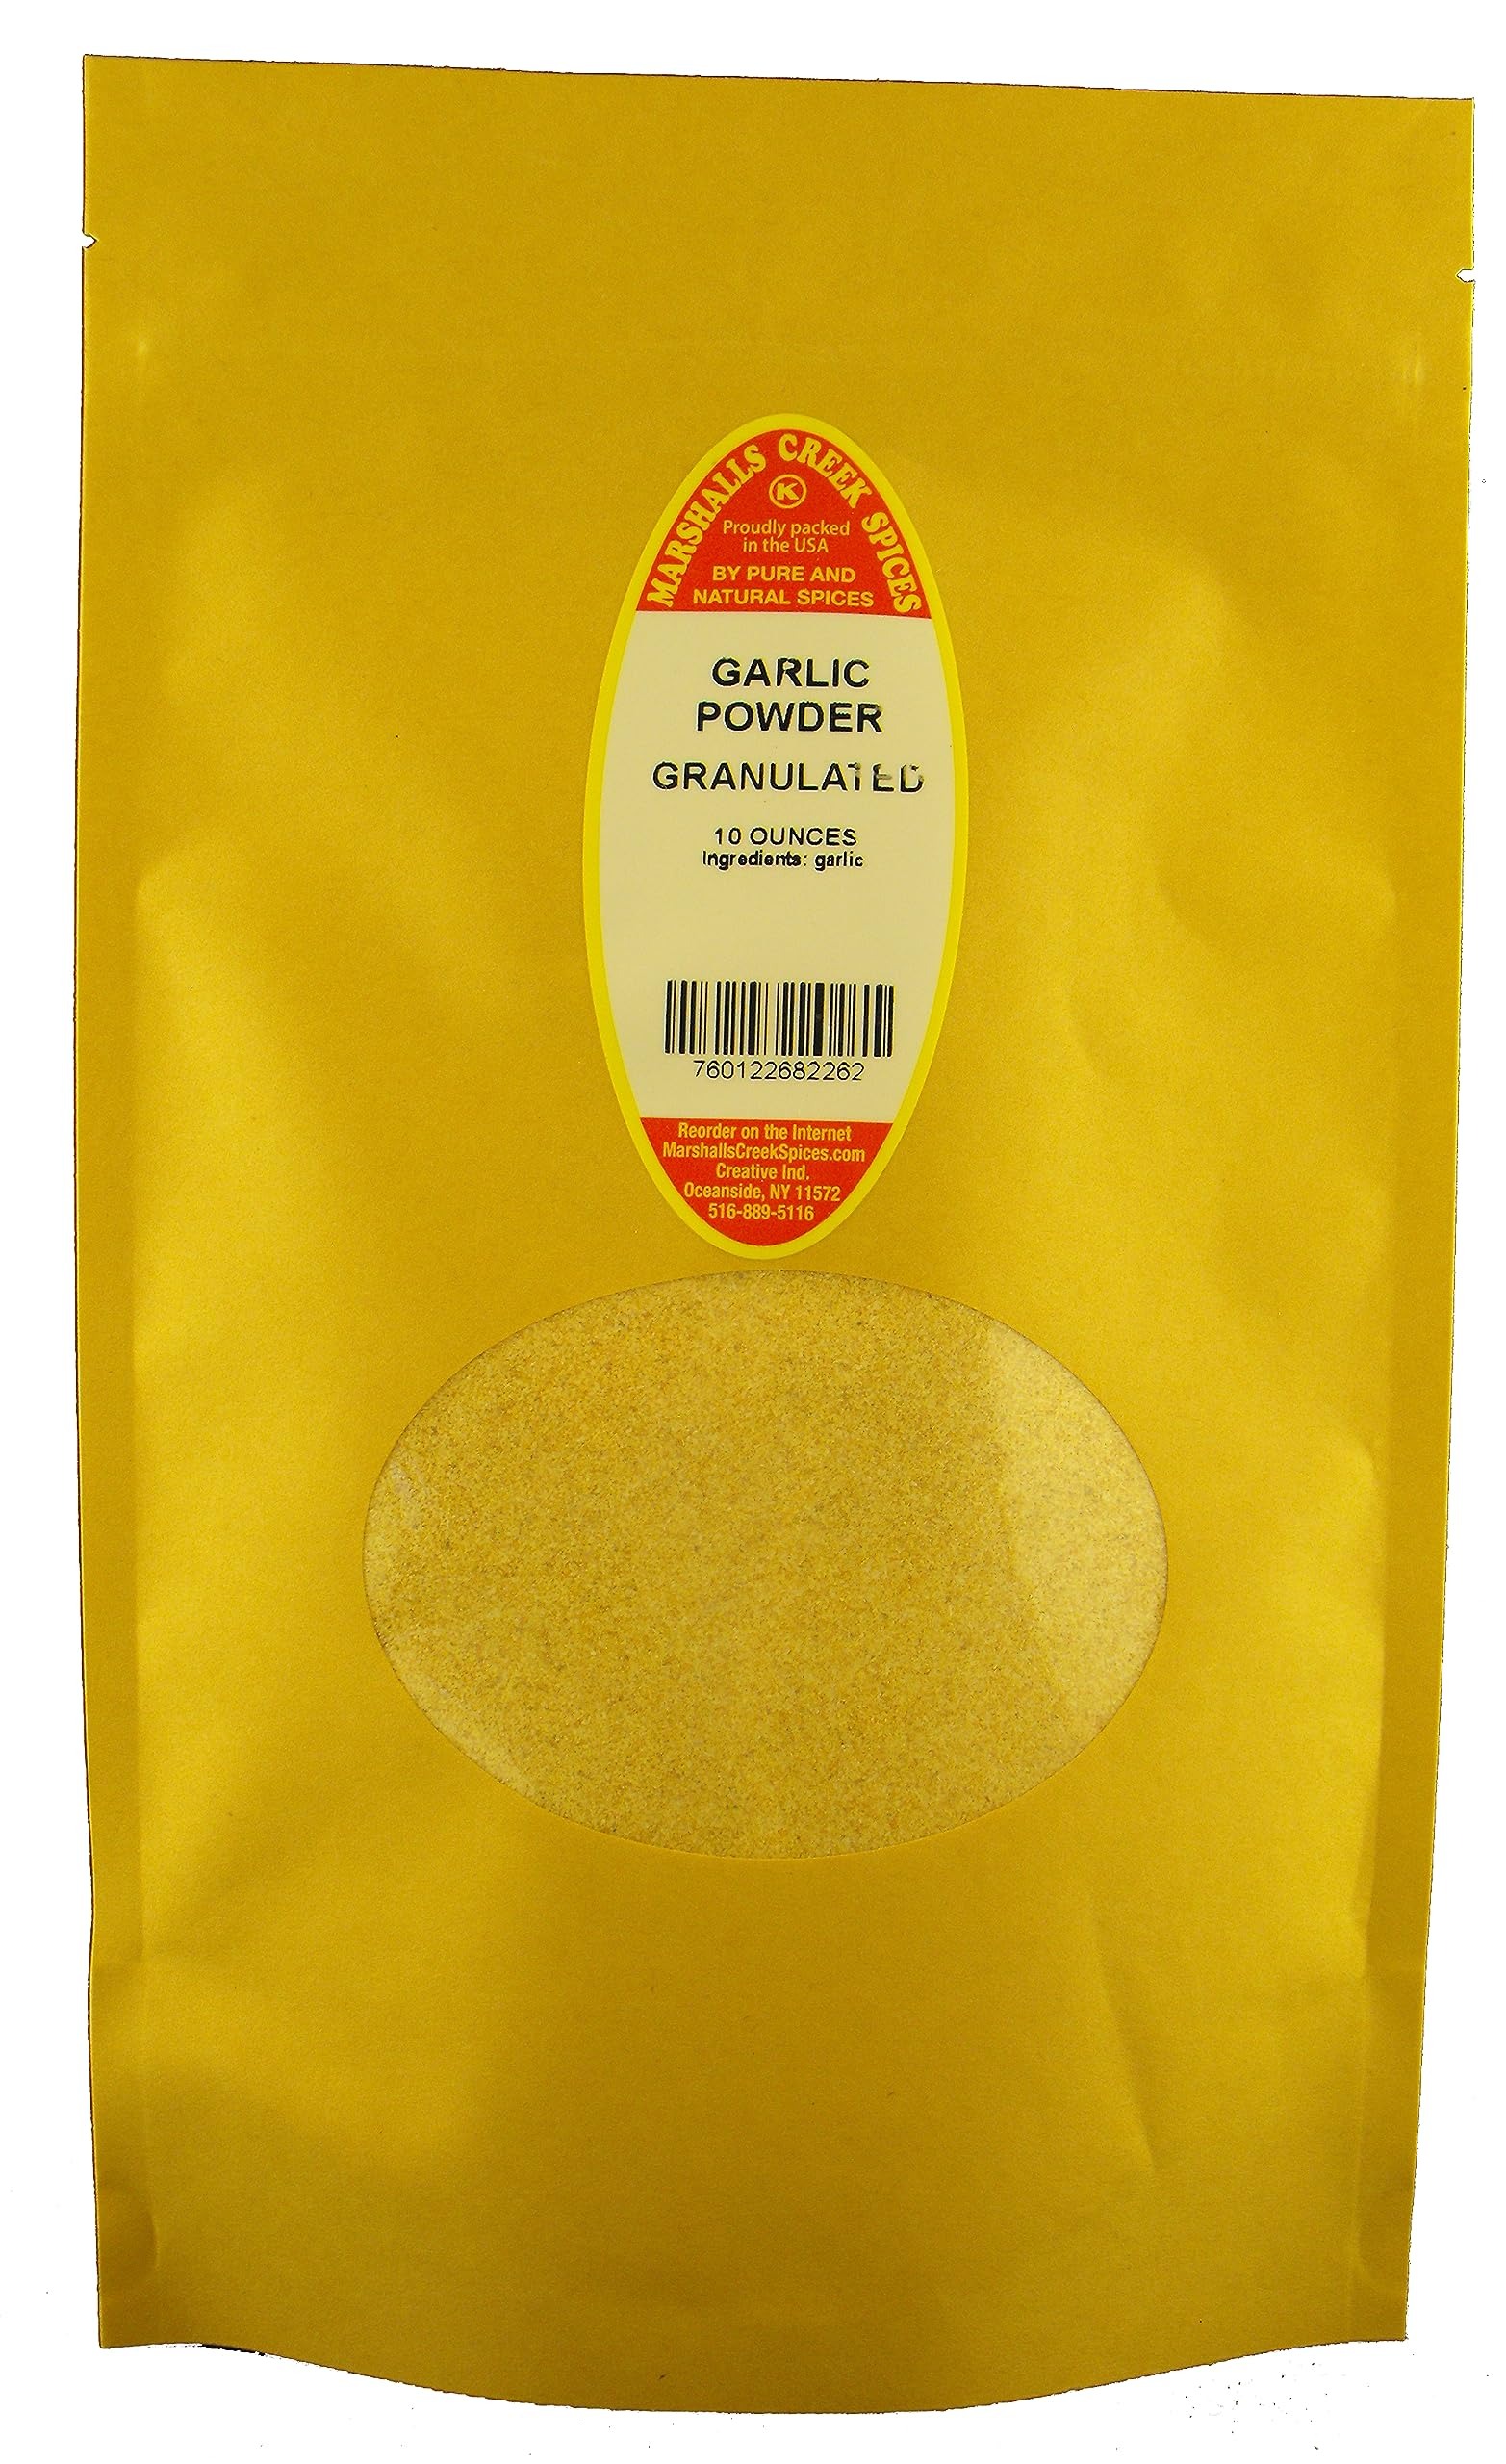
Item Name: Marshalls Creek Spices GARLIC POWDER GRANULATED 10 ounce ECO Friendly Kraft Stand-up Pouch
Bullet Point 1: Marshalls Creek Spices buys in small quantities and packs weekly providing the freshest products possible. Fresher ingredients means more flavor and a longer shelf life.
Bullet Point 2: No Fillers - No MSG
Bullet Point 3: All Natural & Kosher
Bullet Point 4: Kraft ECO Friendly Packaging
Bullet Point 5: Convenient Stand Up Pouch
Value: 10.0
Unit: Ounce

Price: 12.78